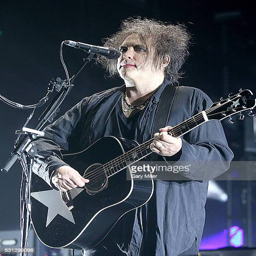
artist of artist performs in concert